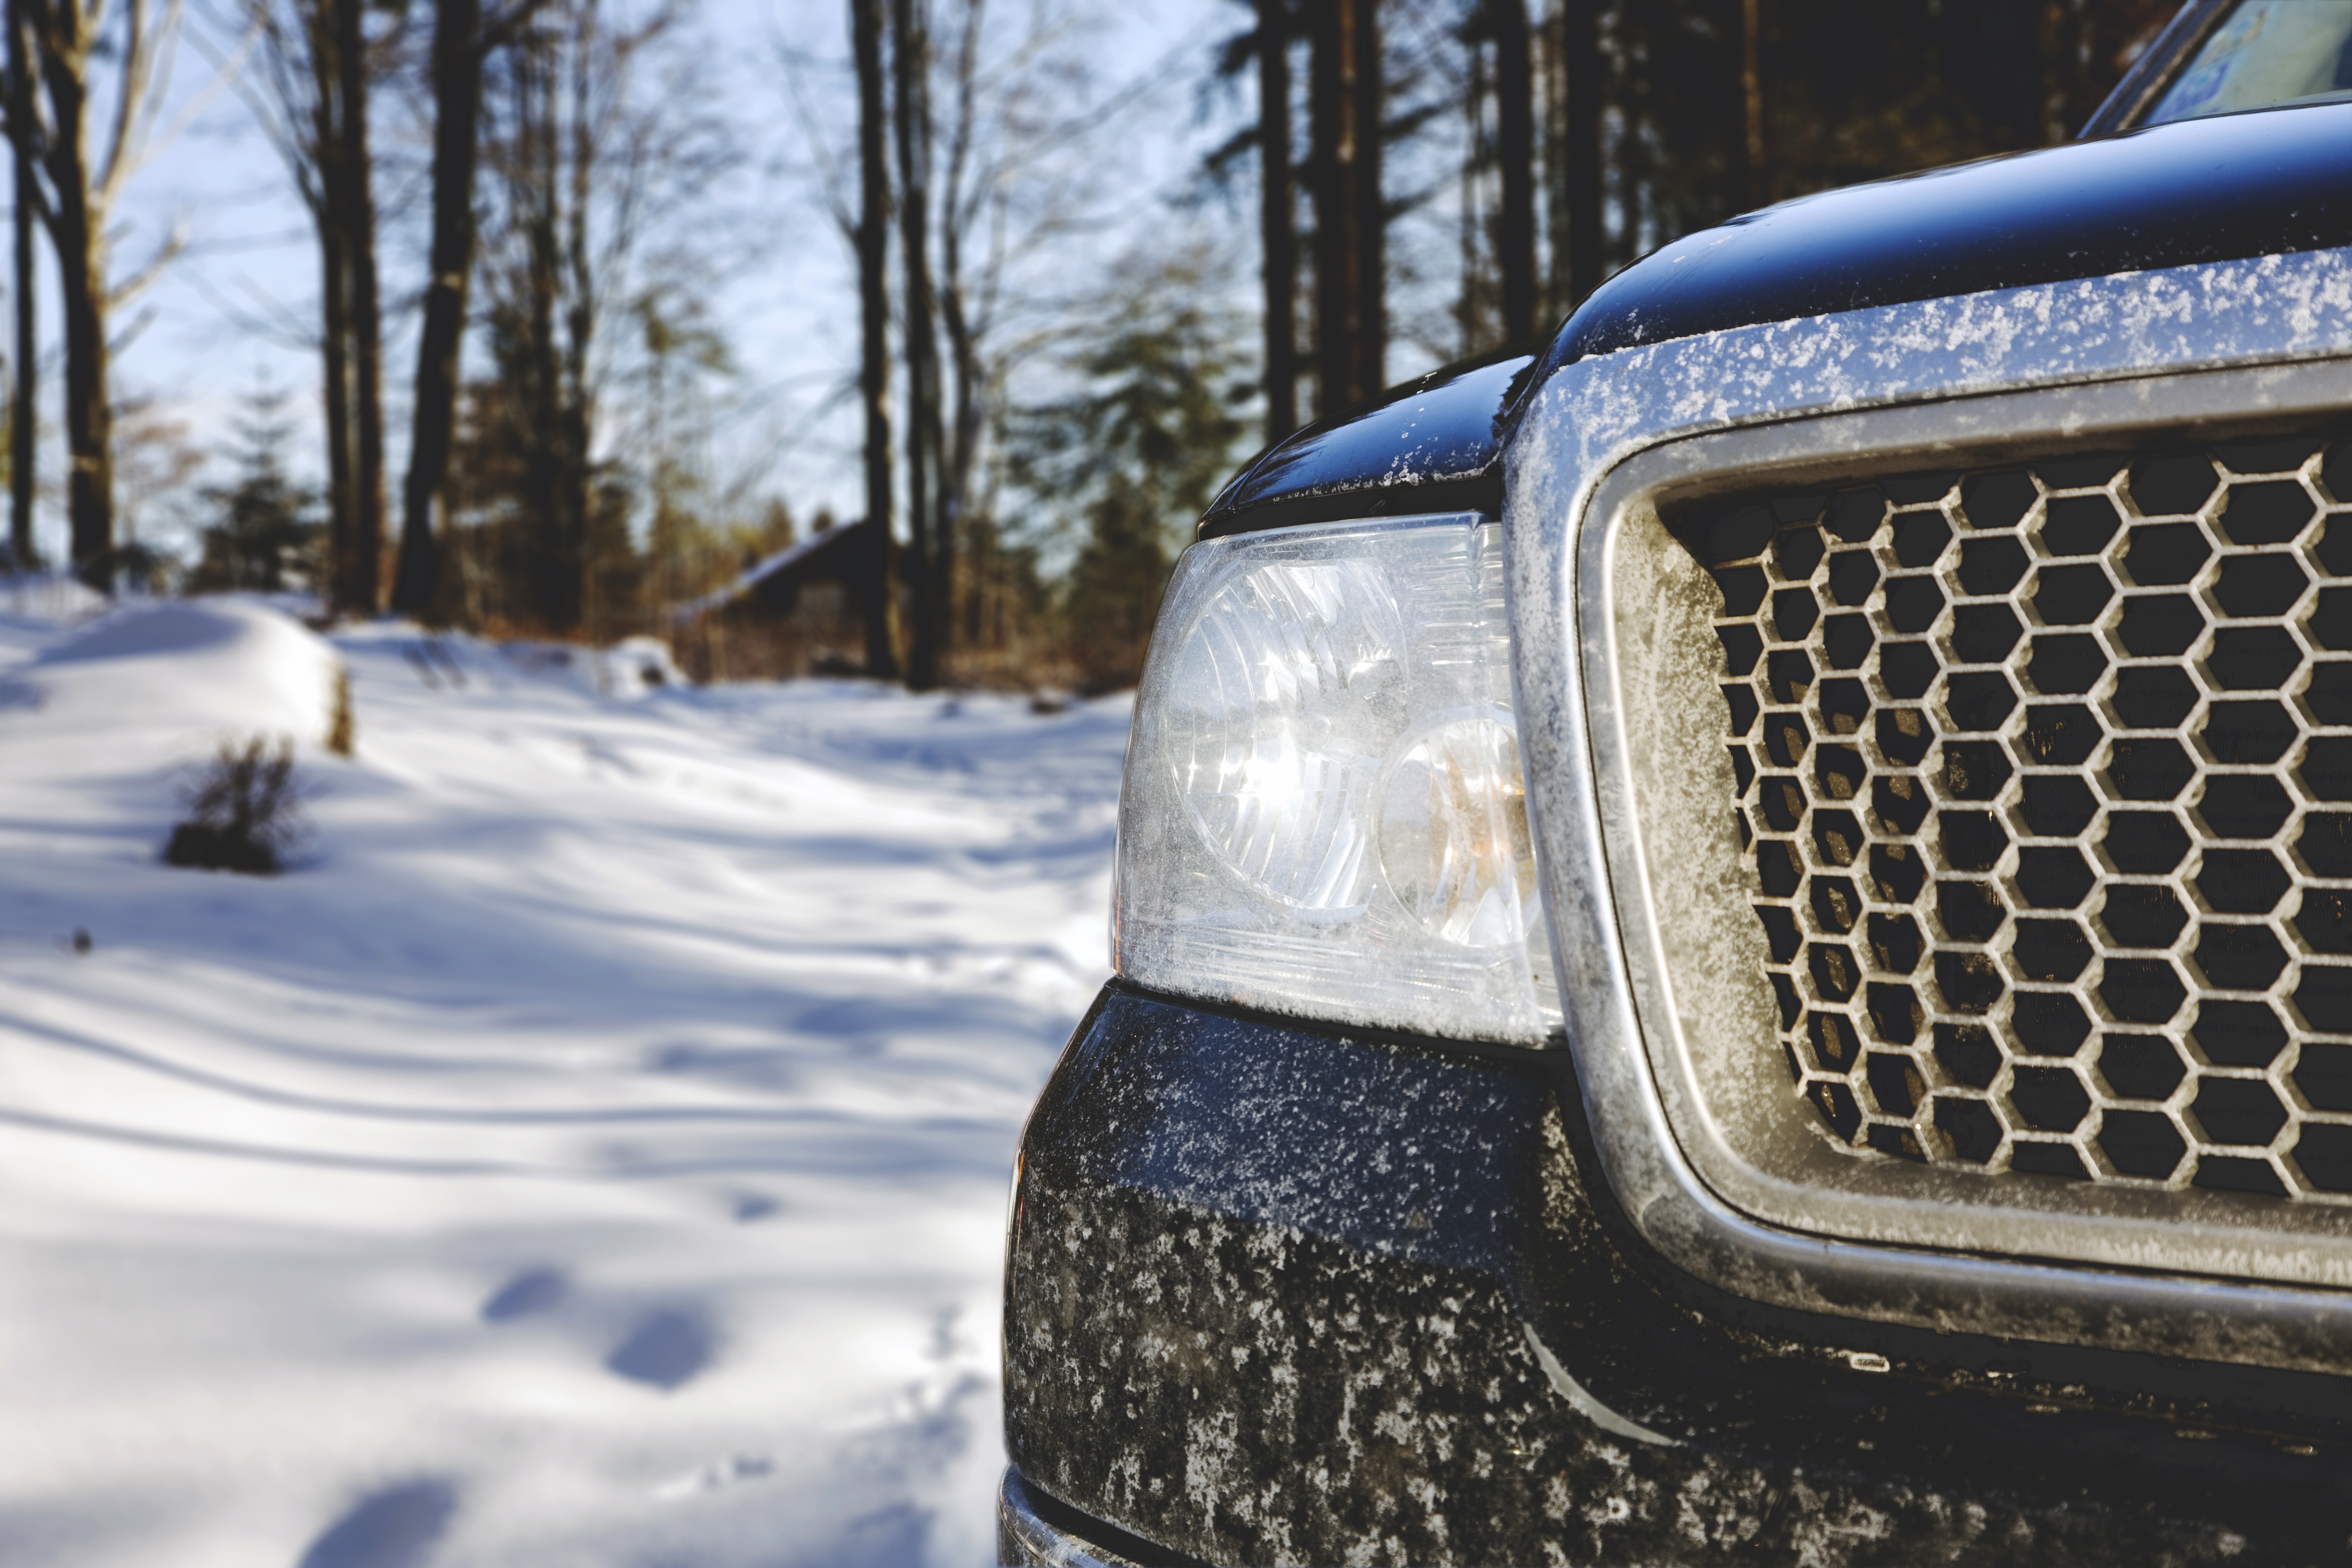
forest, snow, winter, technology, car, vehicle, weather, auto, automotive, bumper, suv, offroad, dare, pkw, passenger cars, sport utility vehicle, automobile make, automotive exterior, luxury vehicle, off roading